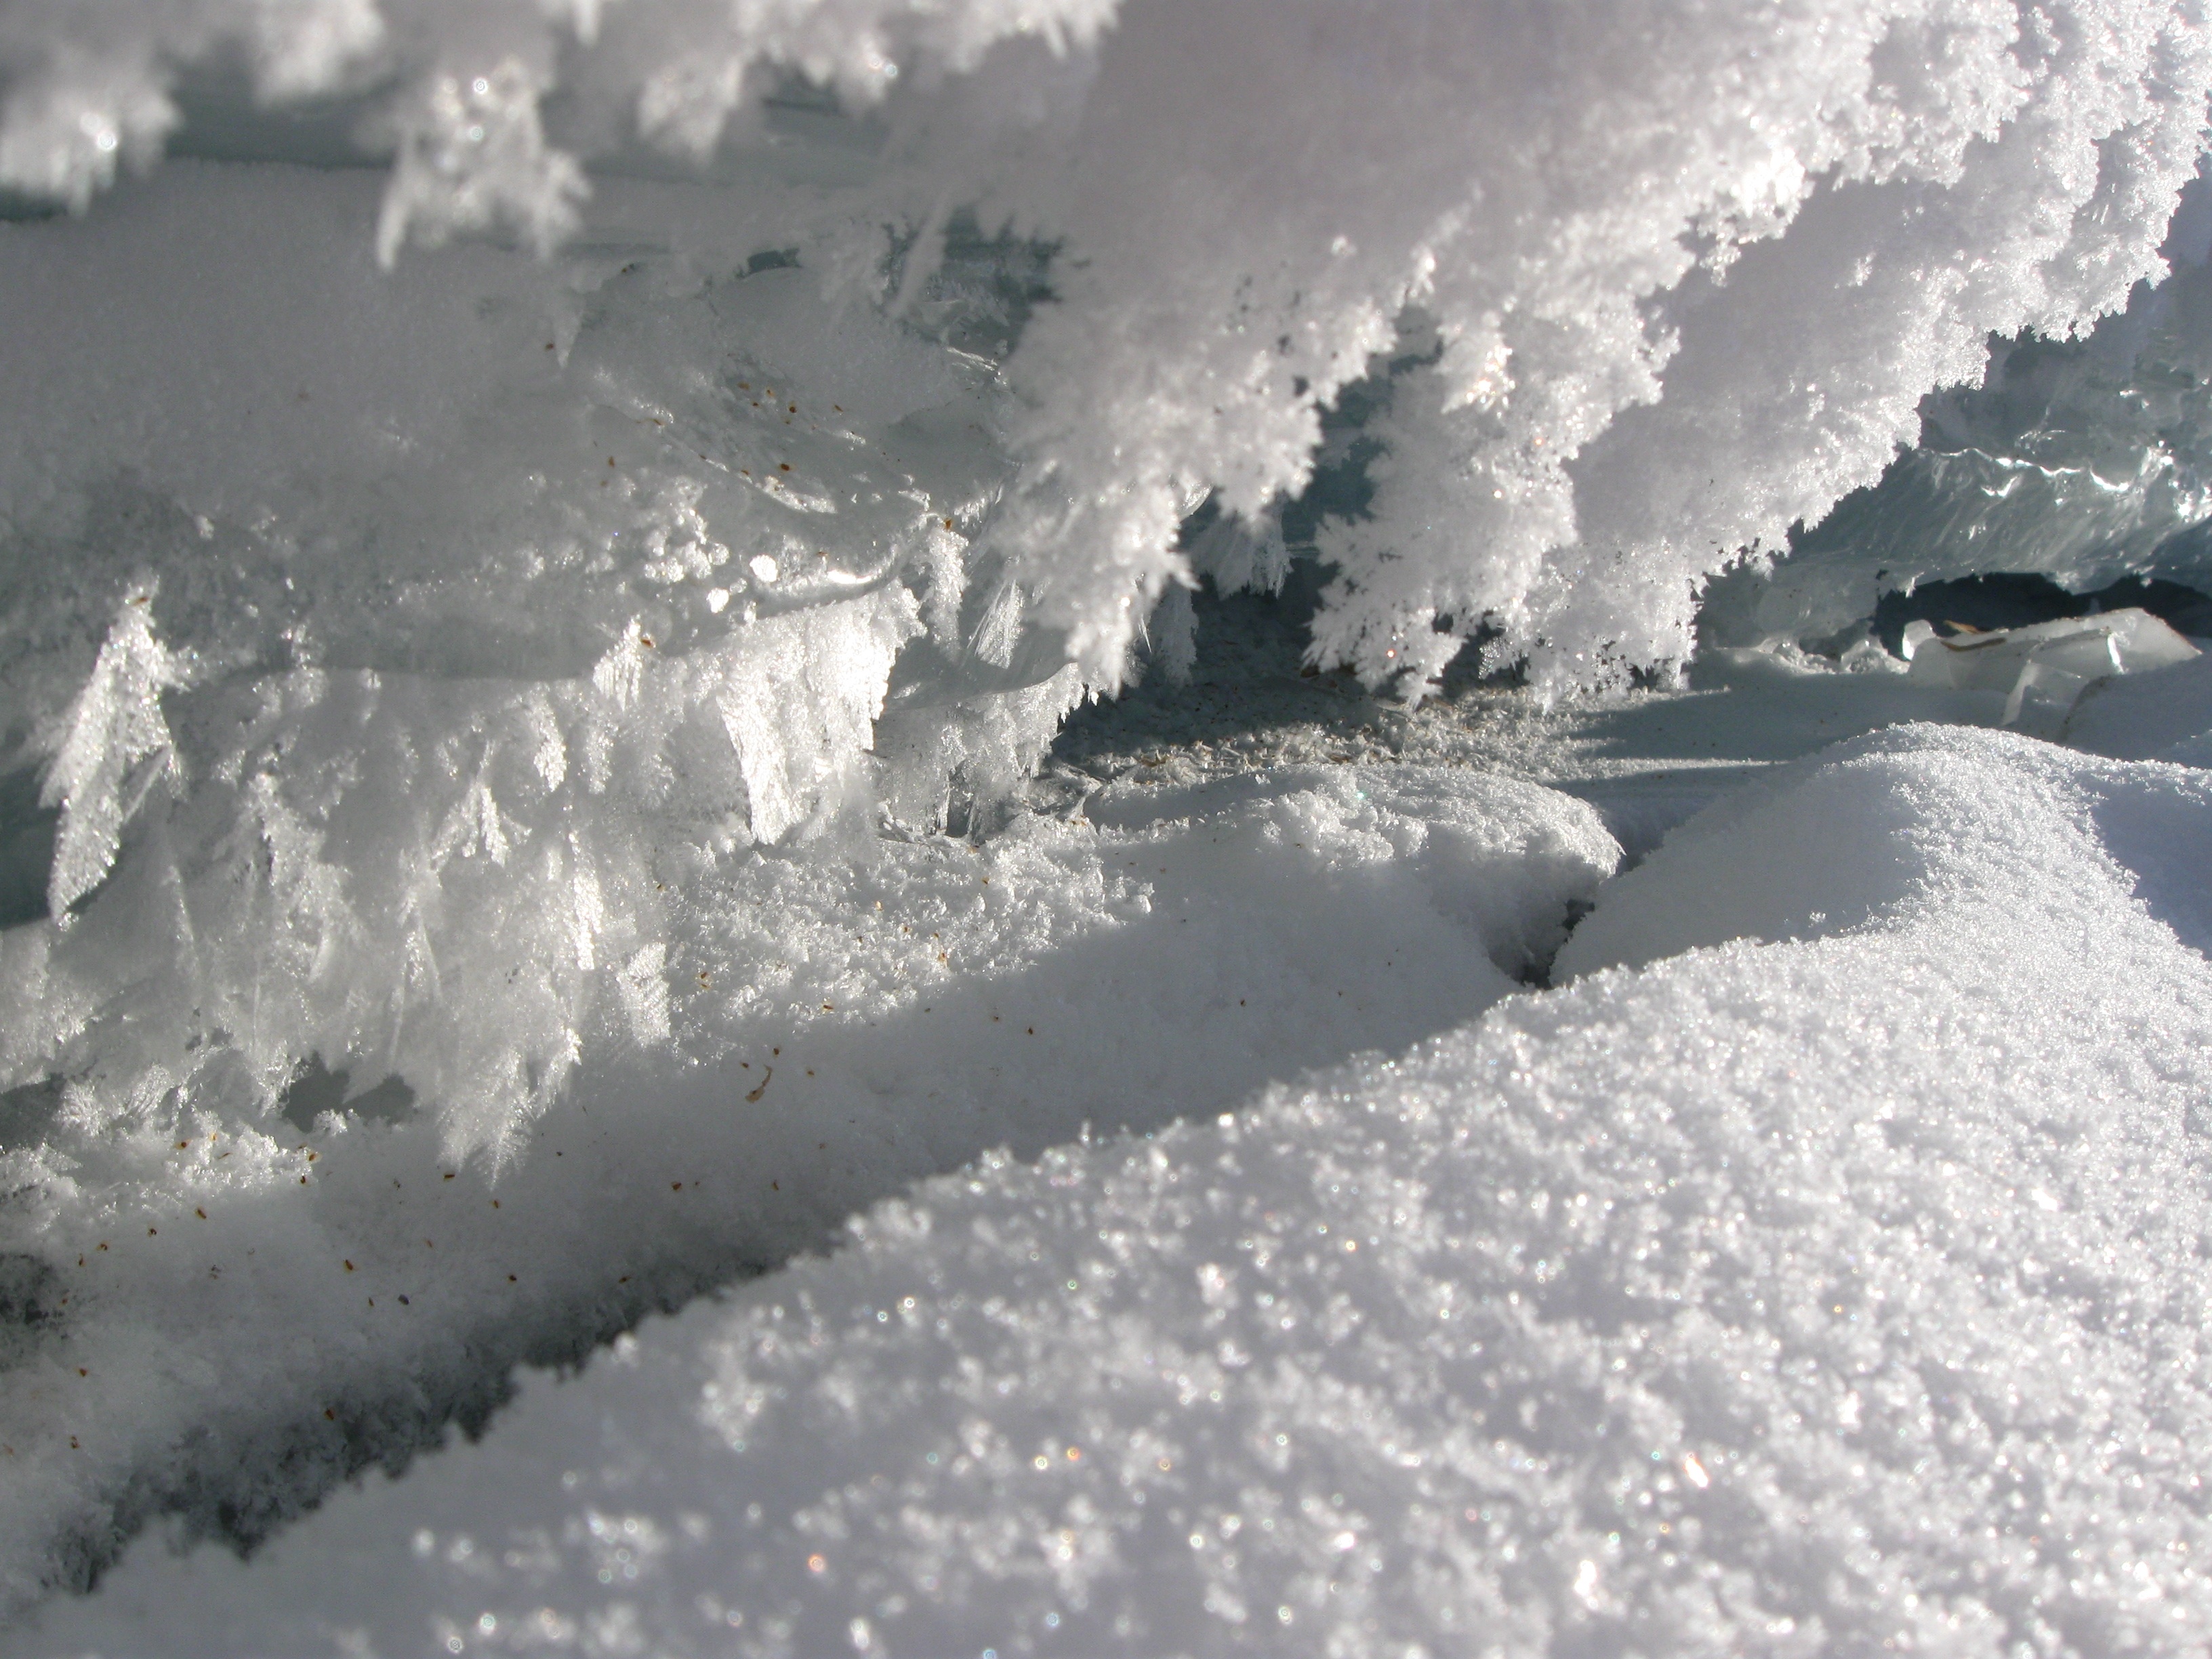
snow, winter, lake, frost, ice, weather, season, blizzard, russia, freezing, geological phenomenon, winter storm